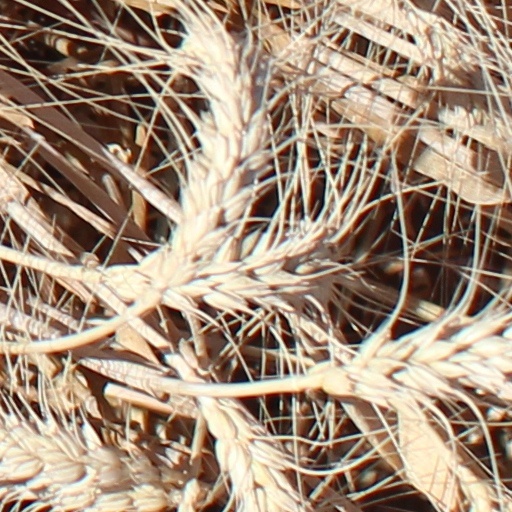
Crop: wheat